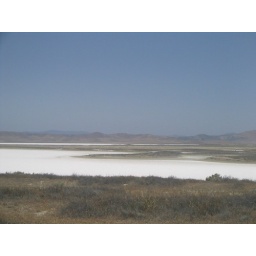
&amp;quot;Dry&amp;quot; lake bed in the Carrizo Plains National Monument